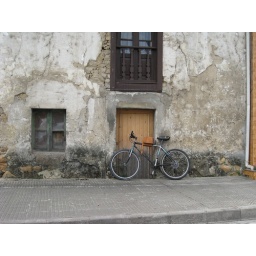
Spotted this bike in a village in Spain. Note the wooden baby seat.